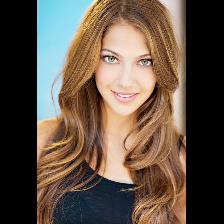
Label: Human